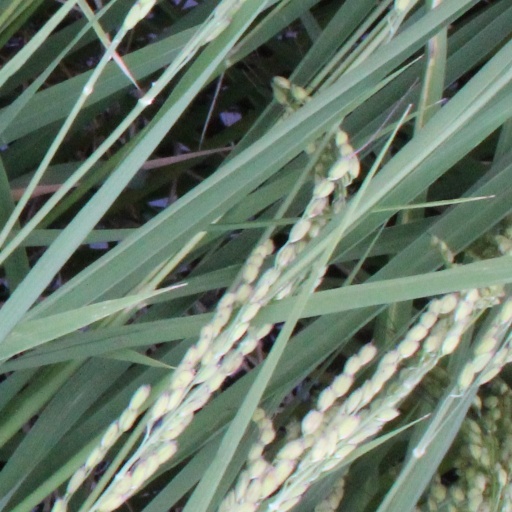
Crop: rice